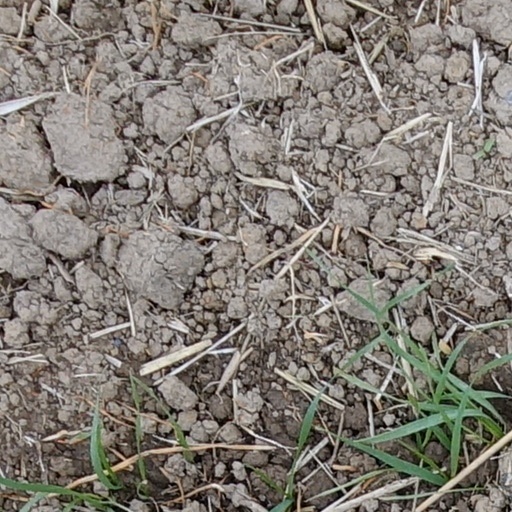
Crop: wheat